Uralskiy Dixieland

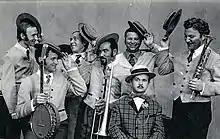
Uralskiy Dixieland, Chelyabinsk, Russia, 1970s

Subsequently, Uralskiy Dixieland was also the winner and a participant of the international jazz festivals in Dresden (1984, 1990, 1999) and such prestigious western jazz forums as North Sea Jazz Festival in the Netherlands, Brecon Jazz Festival in the United Kingdom, and others. The tour map of the band from 1989 to 2005 covered virtually the entire Europe, including the Netherlands, Belgium, France, (Germany), Sweden, England, Ireland, Denmark, Scotland, Poland, Czechoslovakia, Yugoslavia, the Isle of Man and Israel.